Batara Guru

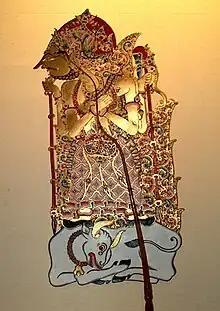
Batara guru with Nandi bull in Javanese wayang (puppet theatre) artworks.

According to Sureq Galigo, Batara Guru was a god, the son of Sang Patotoqe and Datu Palingeq, who was sent to earth to cultivate it as human being. His divine name was La Togeq Langiq. He had at least ten children from his five concubines, but only one son from his beloved consort, We Nyiliq Timoq. He is the father of Batara Lattuq and grand father of Sawerigading, the main characters in the Bugis myth Sureq Galigo. He is also the father of Sangiang Serri, the goddess of rice and fertility in Bugis mythology.